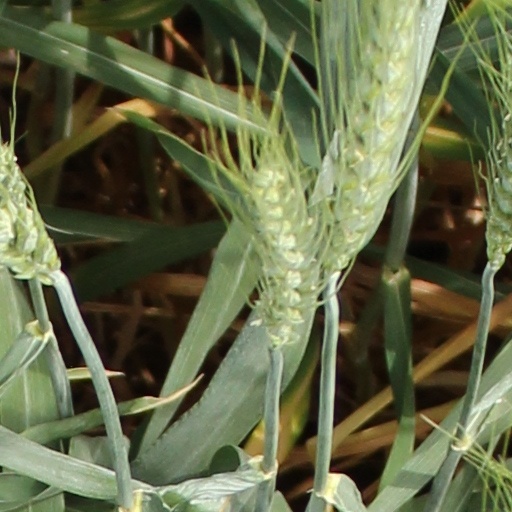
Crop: wheat